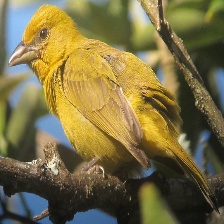
Species: HEPATIC TANAGER
Scientific name: PIRANGA FLAVA